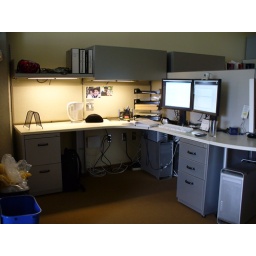
This is my desk in the new computational sciences building. You don't see my chair here because I'm sitting in it.